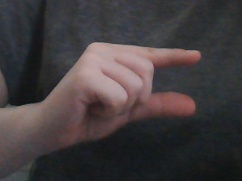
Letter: dal